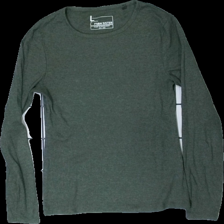
View: front
Type: Sweater
Category: Ladies
Brand: Fbsisters (New Yorker)
Colors: Green
Material: 60% cotton, 40% polyester
Pattern: Other
Cut: Regular
Size: L
Season: All
Price range: <50
Recommended usage: Export